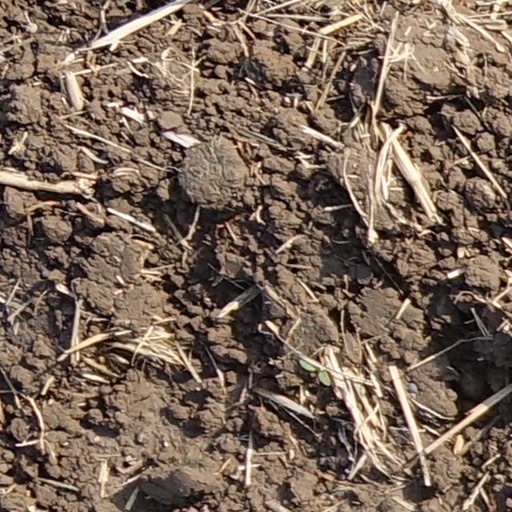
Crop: wheat